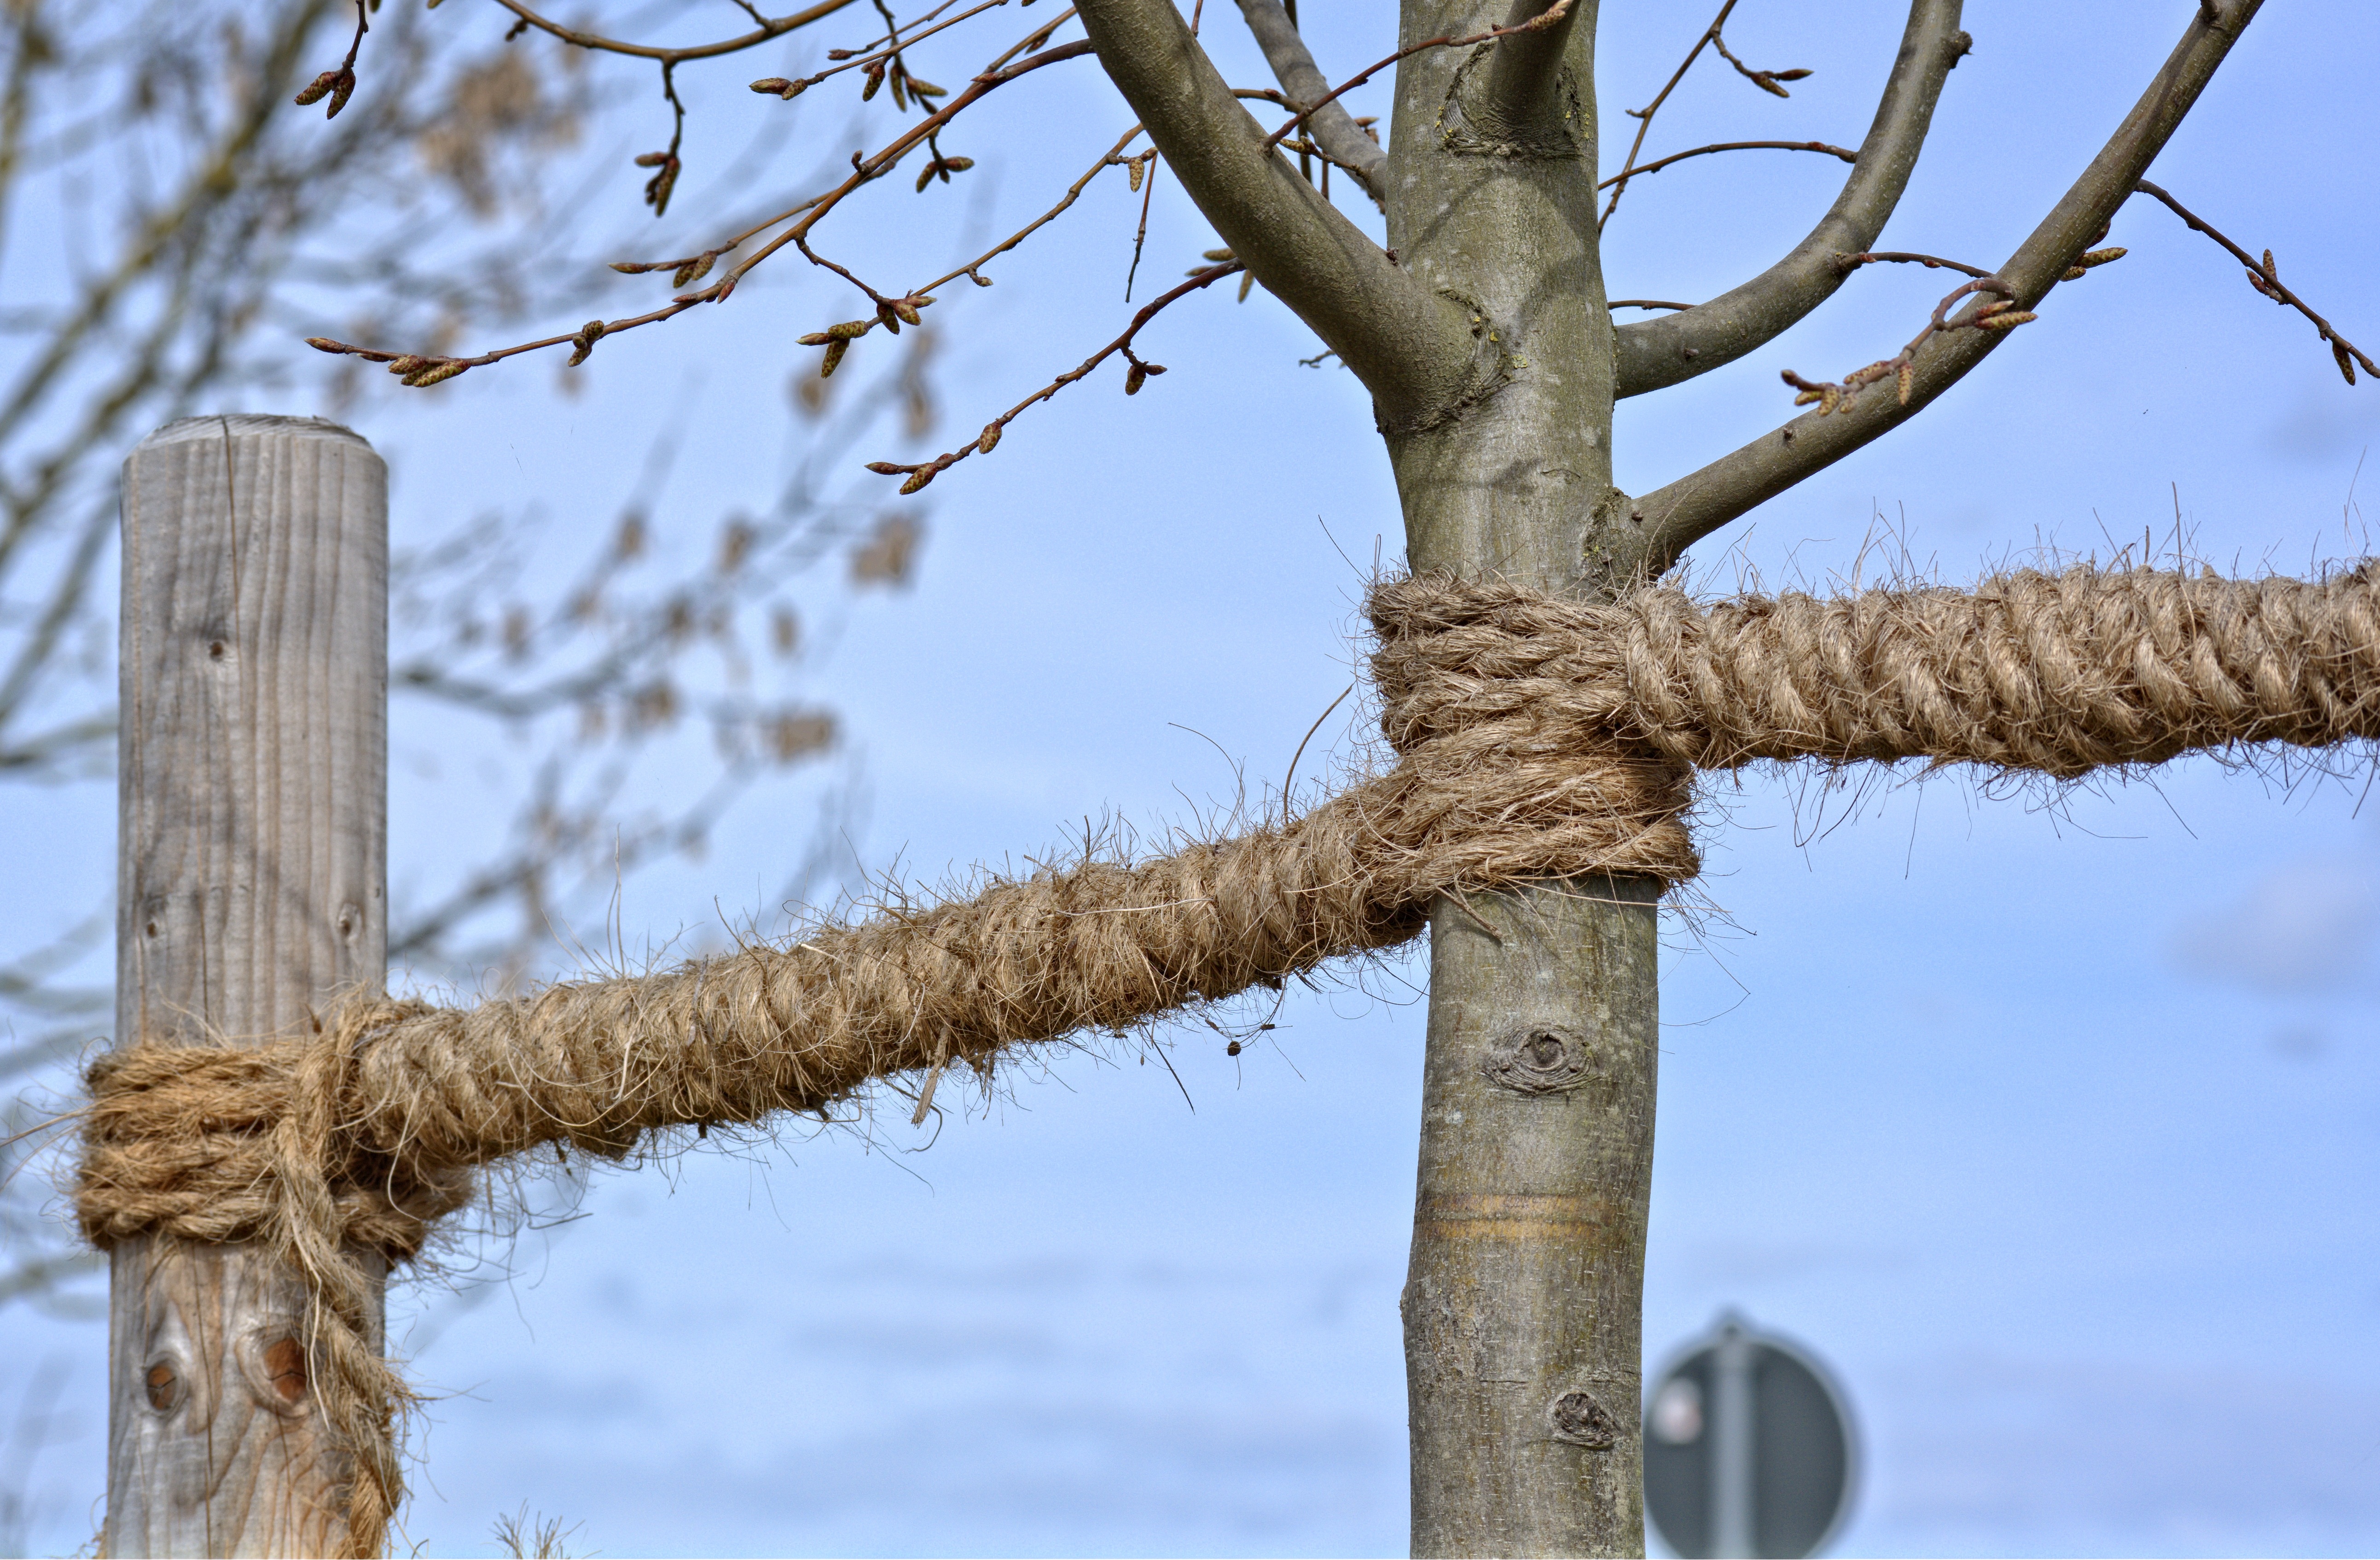
tree, nature, branch, snow, winter, dew, rope, post, plant, wood, sunlight, leaf, flower, spring, garden, season, twig, knitting, strand, leash, connection, knot, secure, connected, woven, detention, rotated, fixing, twisted ropes, woody plant